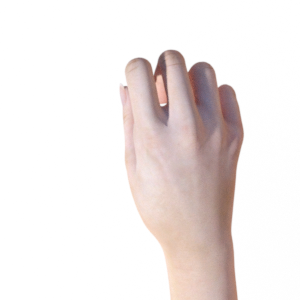
Label: rock